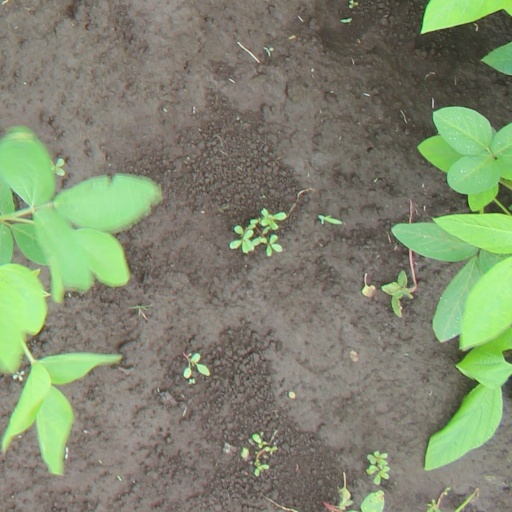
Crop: soybean